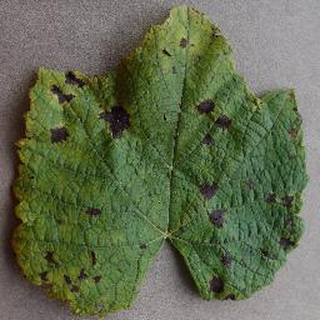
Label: grape_leaf_blight